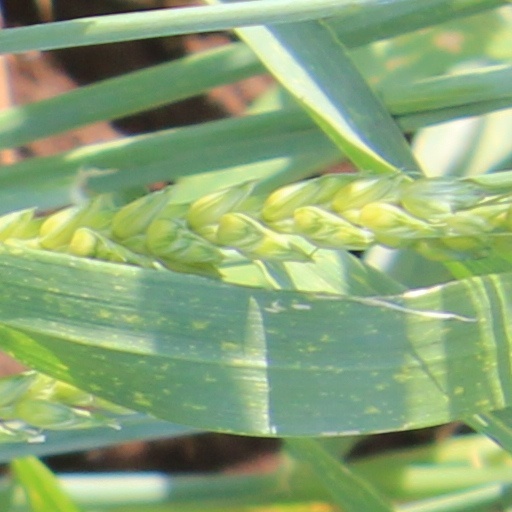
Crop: wheat